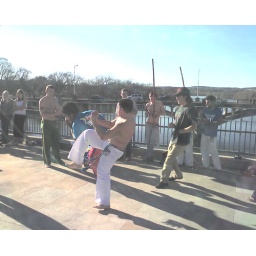
Capoeira @ Town Lake #4. Luan is in the black hat, shirt &amp;amp; shoes, and tan pants